Night Must Fall

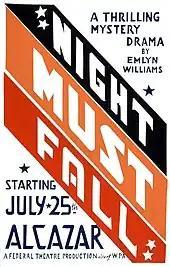
Poster for a 1938 Federal Theatre Project production of "Night Must Fall" at the Alcazar Theatre in San Francisco

Produced by Miles Malleson, the original production of "Night Must Fall" premiered on 31 May 1935 at the Duchess Theatre in London. The formal West End opening was preceded by a preliminary tour of Edinburgh, Newcastle upon Tyne and Glasgow. The play ran in London for 436 performances.